Ellsworth Congregational Church

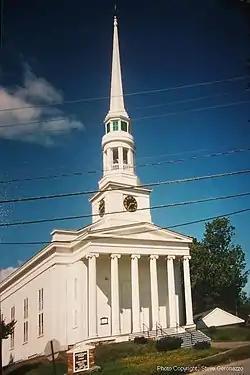

The Ellsworth Congregational Church is a historic church at 2 Church Street in Ellsworth, Maine, United States. The congregation was organized in 1812, and is affiliated with the United Church of Christ. Its present Greek Revival building was constructed in 1846, and was listed on the National Register of Historic Places in 1973 for its architectural significance. The current pastor is the Reverend Cynthia Priem.